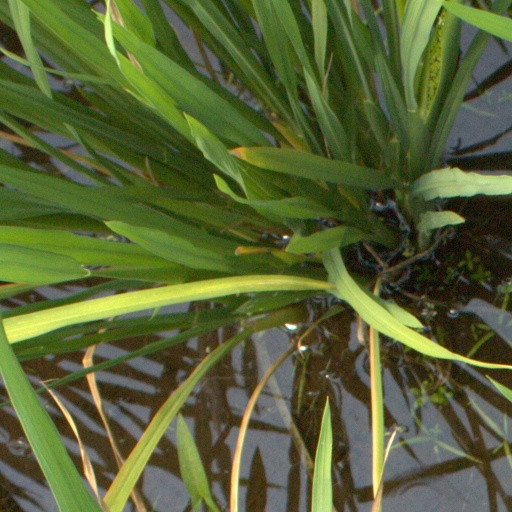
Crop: rice